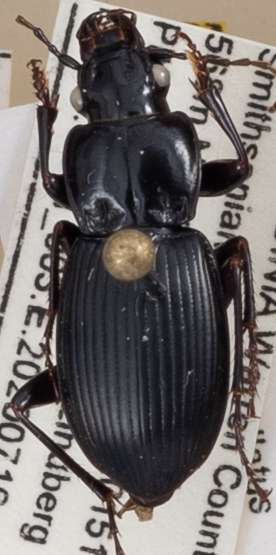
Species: Cyclotrachelus sigillatus
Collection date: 2020-07-16
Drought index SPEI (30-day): -1.658
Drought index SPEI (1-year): -0.86
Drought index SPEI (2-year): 1.69